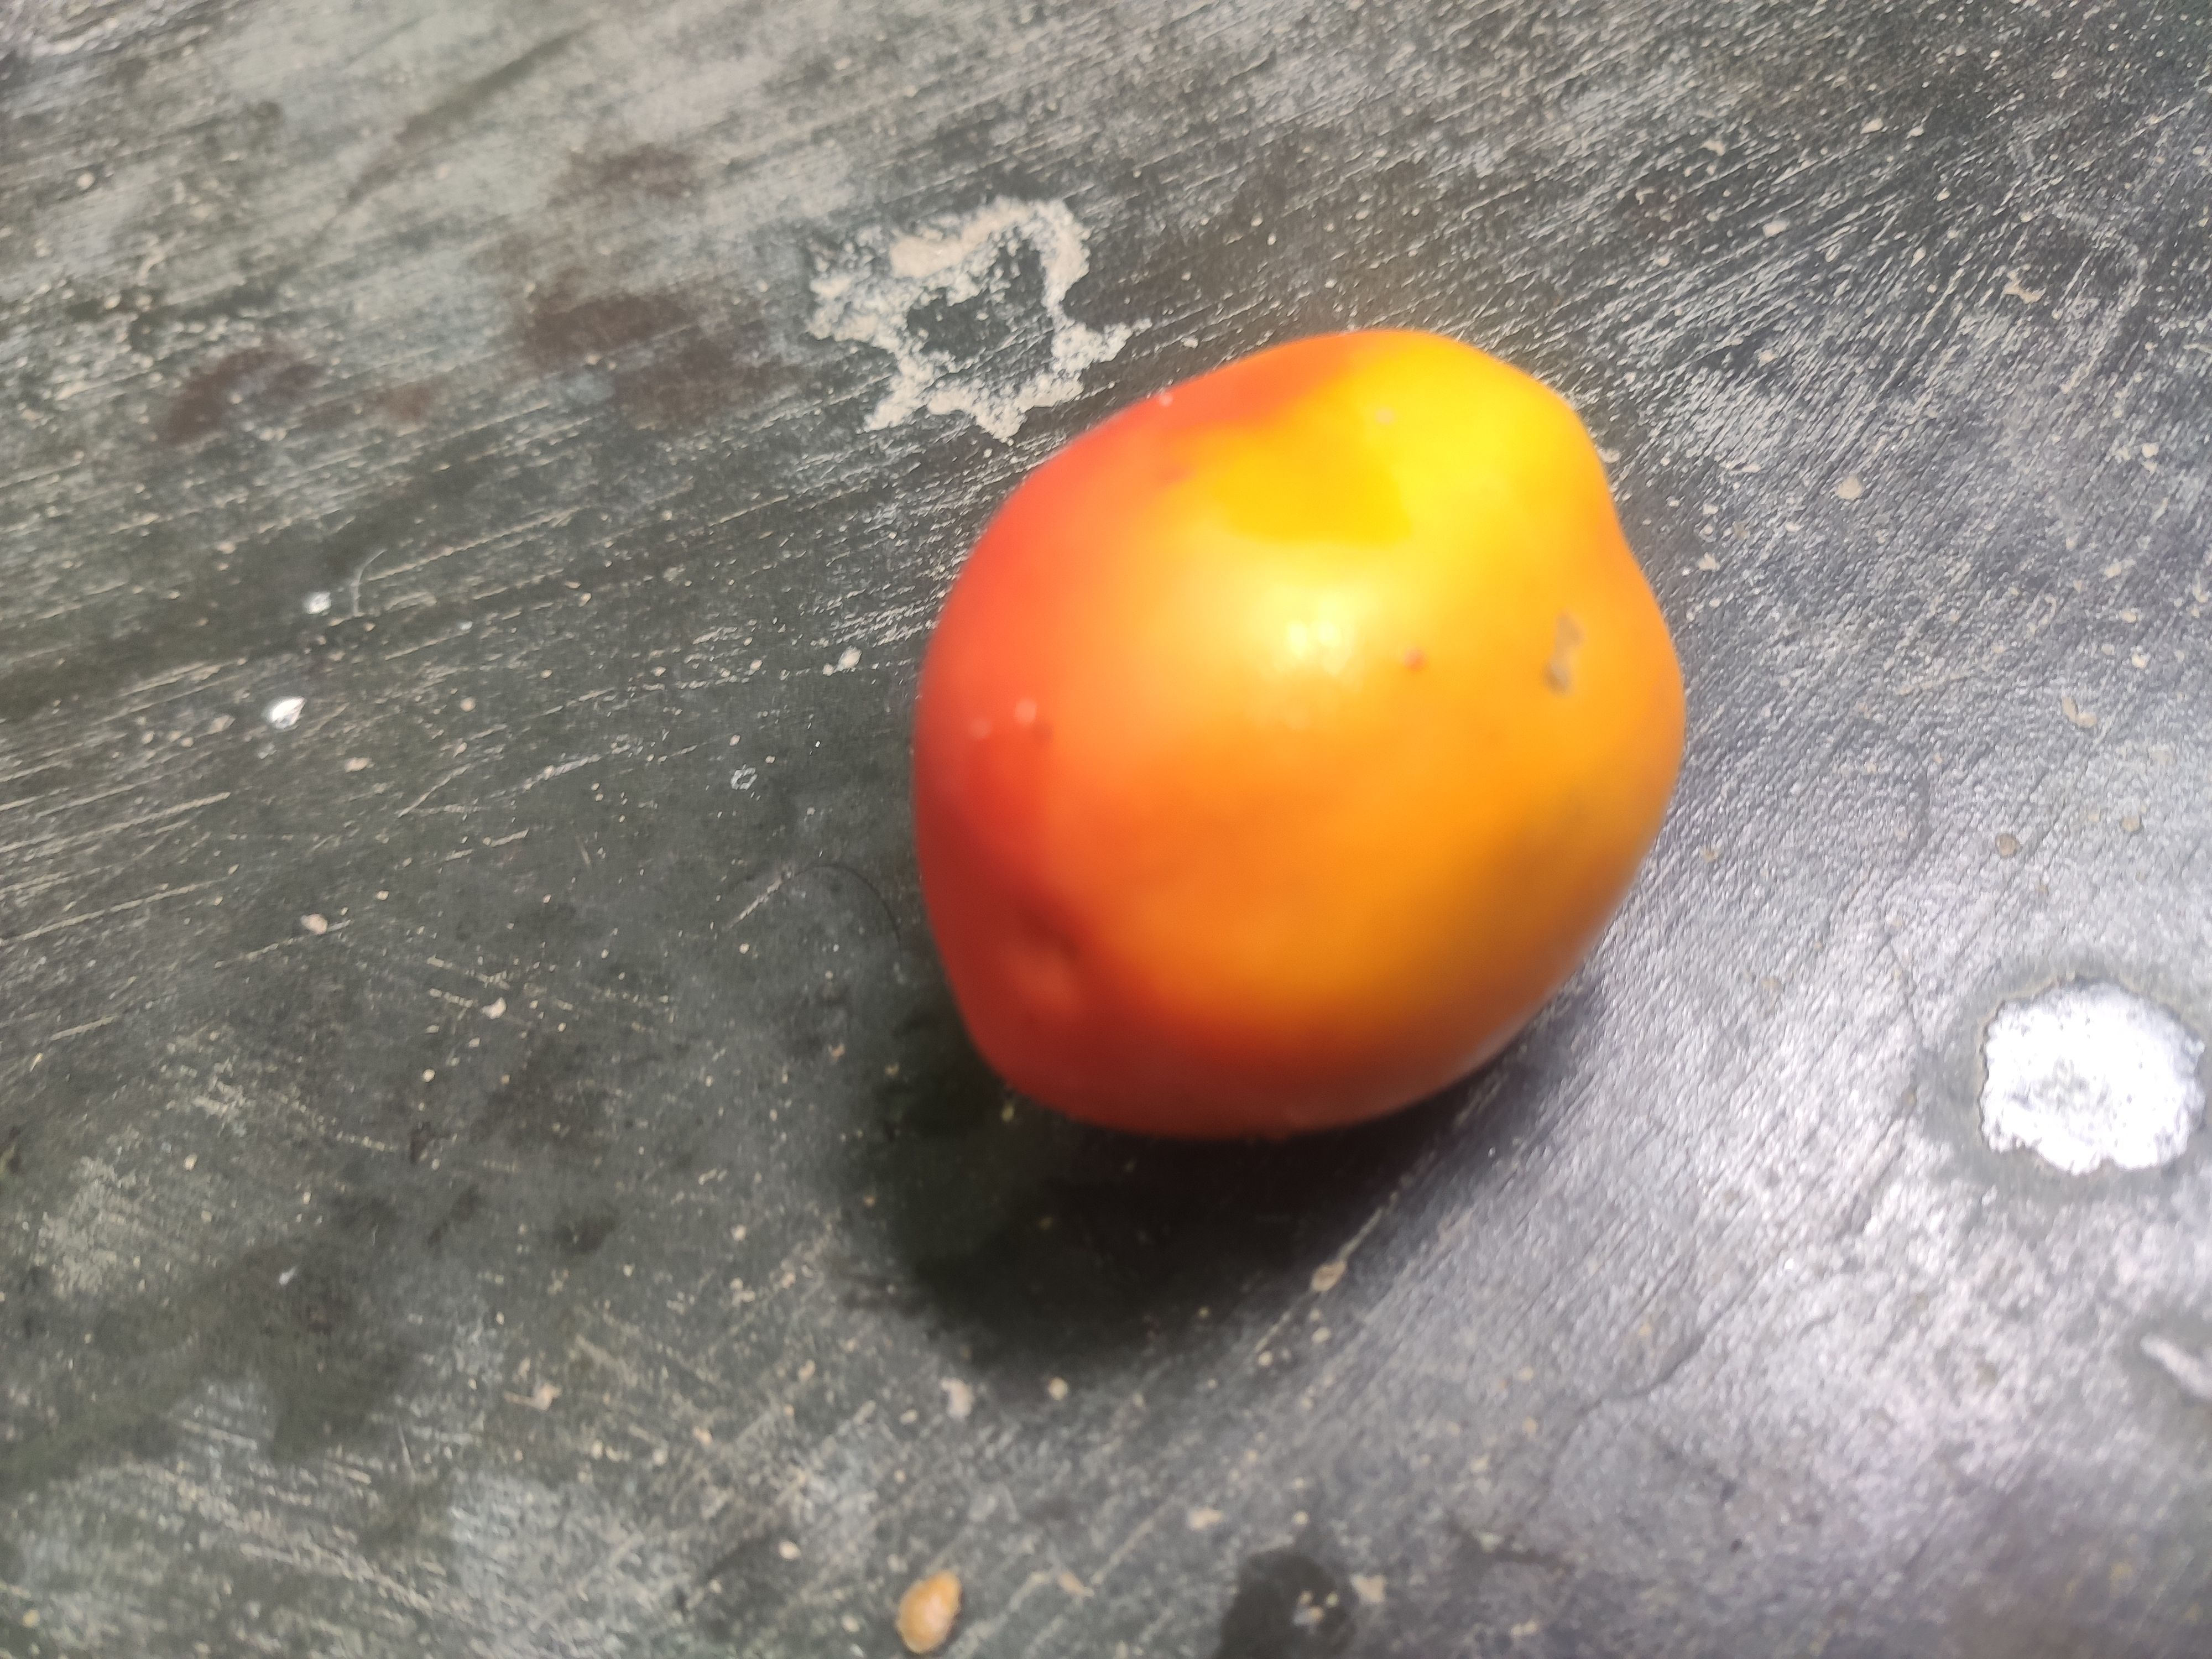
Fruit: tomatoes
Grade: 2nd-grade